Rudolf Schmid (bishop)

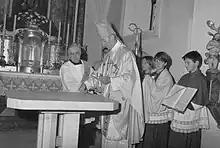
Consecration of the folk altar in Dinkelshausen with Auxiliary Bishop Rudolf Schmid.

Rudolf Schmid (26 June 1914 – 24 June 2012) was a German prelate of the Roman Catholic Church.